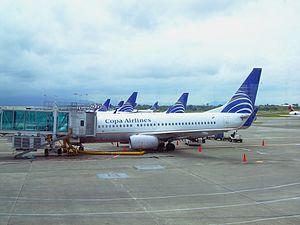
Copa Airlines est la compagnie aérienne nationale du Panama. Elle était filiale de Continental Airlines jusqu'à l'arrêt des opérations de la compagnie. Elle exploite des vols internationaux depuis sa plate-forme de correspondance à l'aéroport international de Tocumen.